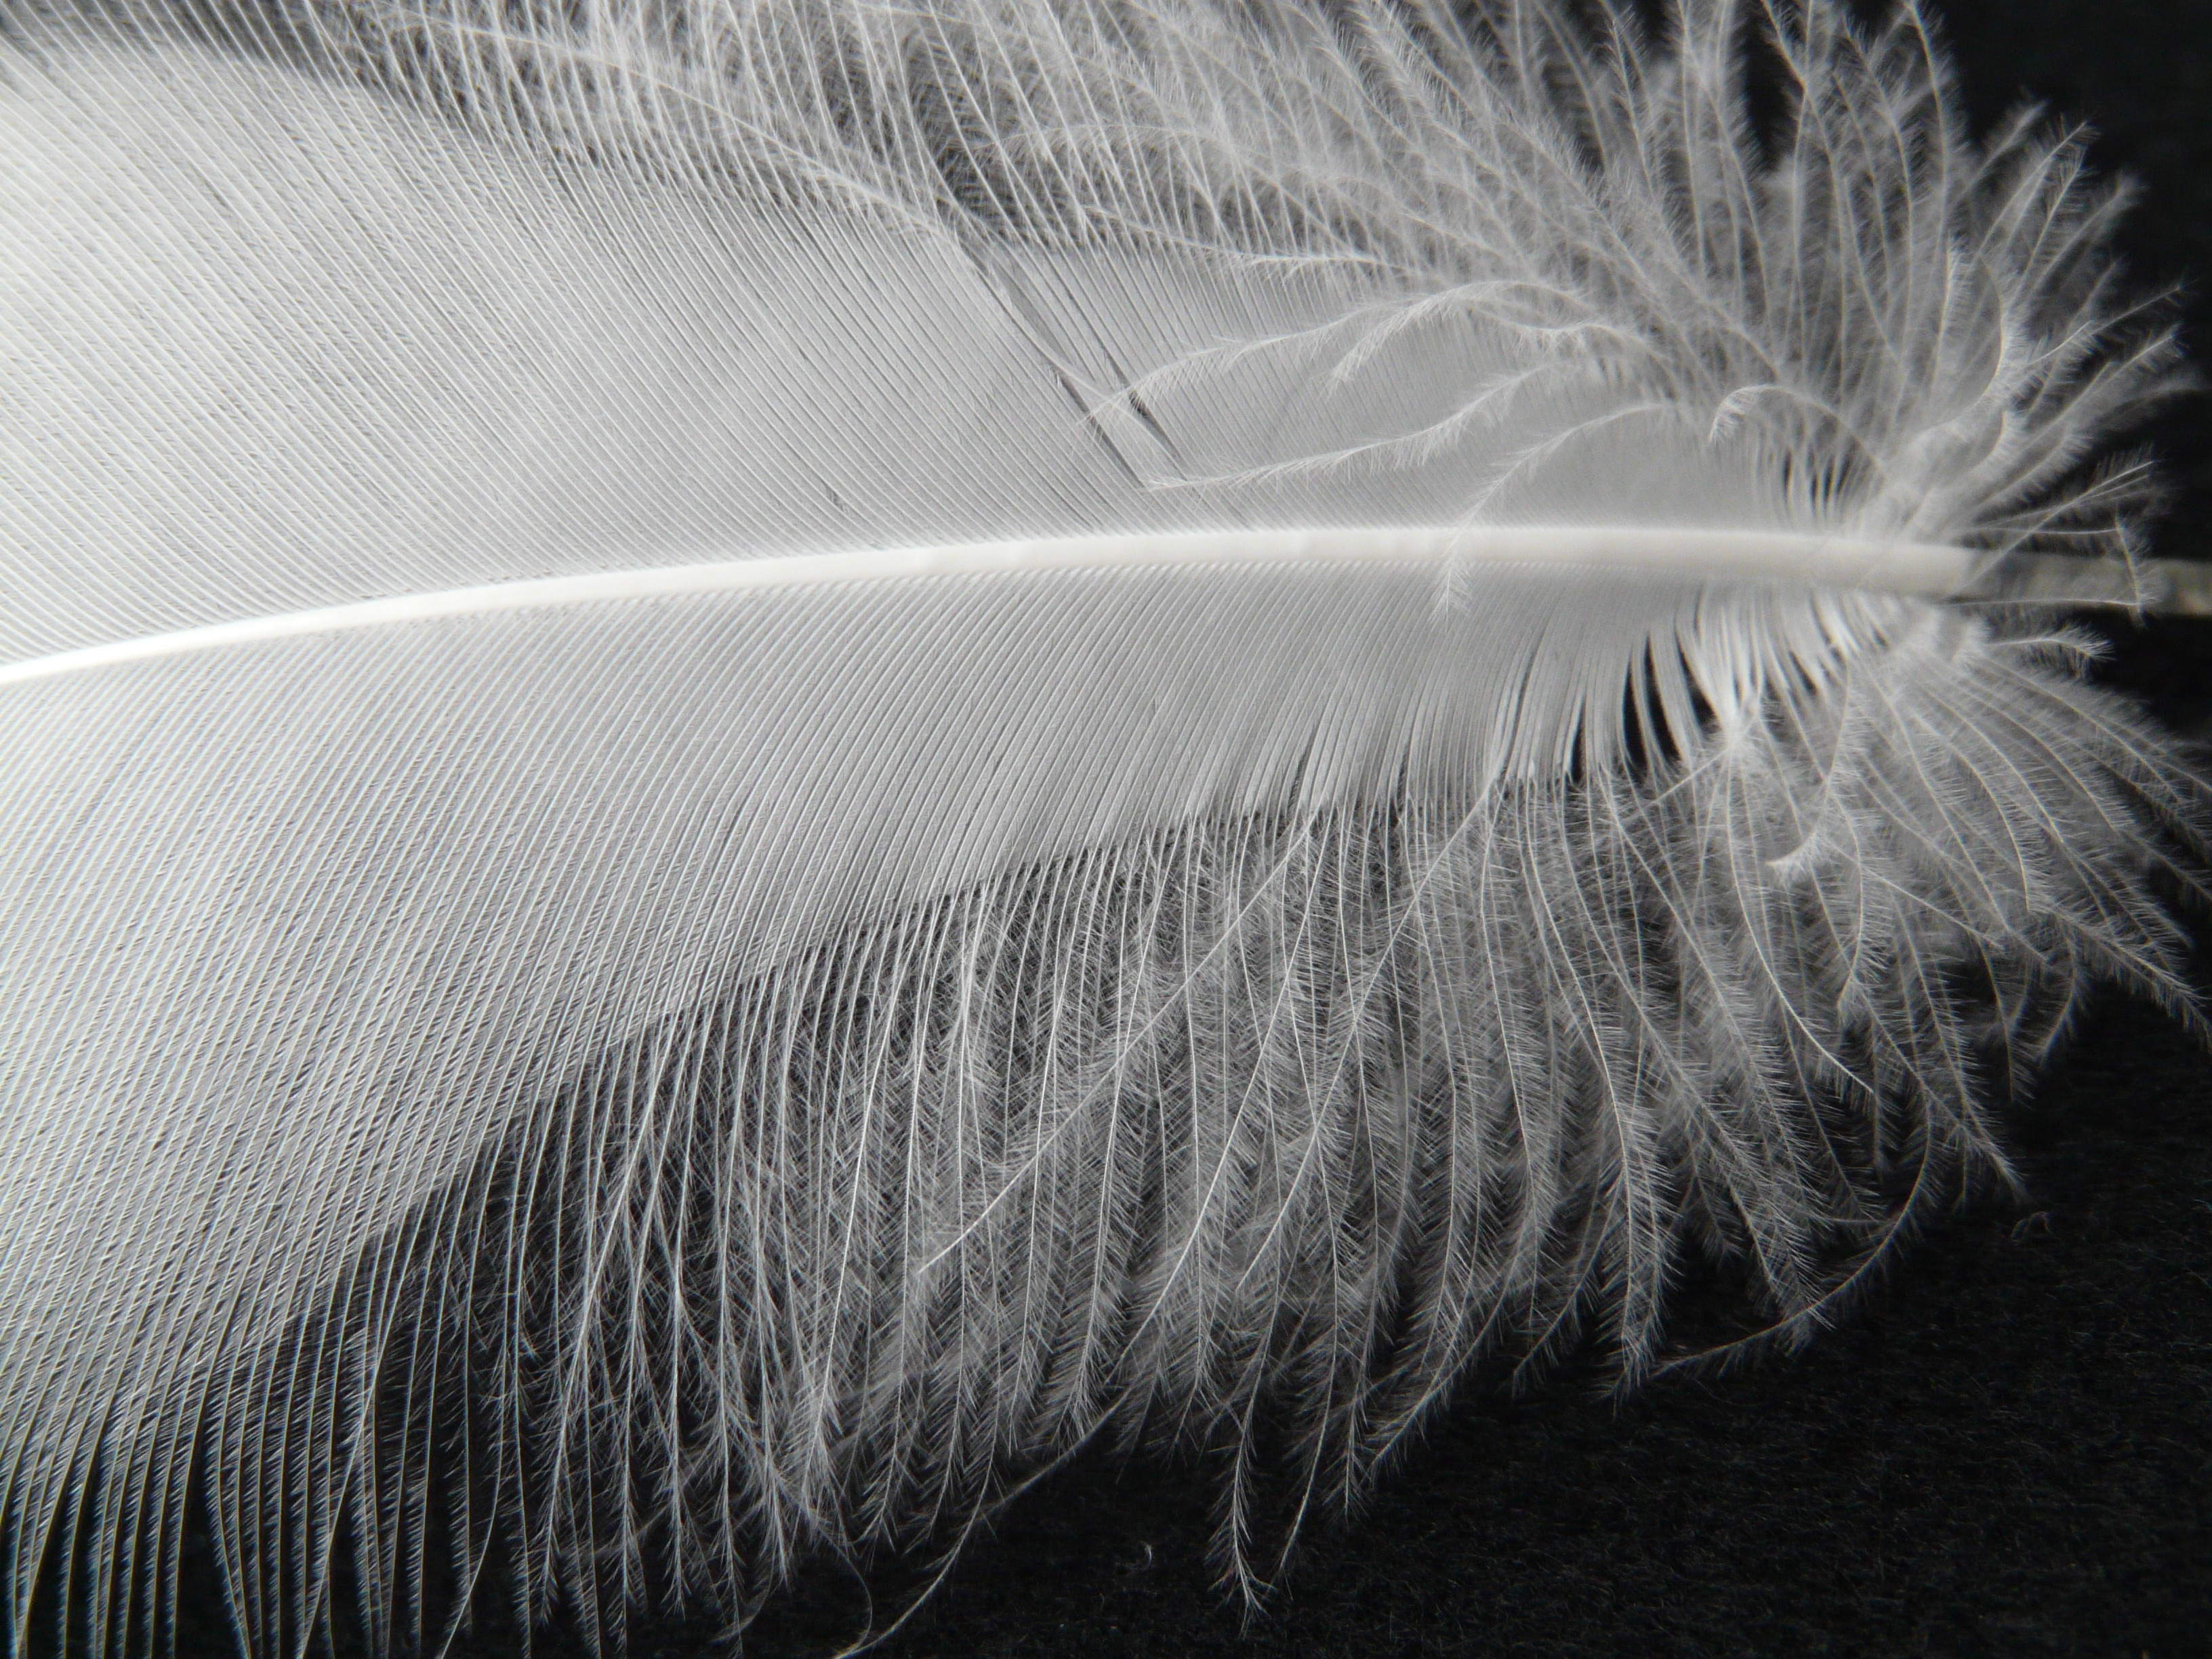
bird, wing, black and white, white, spring, monochrome, feather, material, plumage, close up, vertebrate, down, spring dress, filigree, monochrome photography, fashion accessory